The Blood Brothers (band)

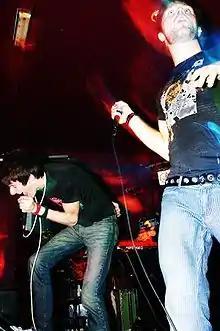
The Blood Brothers performing live, 2003

The Blood Brothers are an American post-hardcore band which formed in Seattle's Eastside suburbs in 1997. The group released five full-length albums before their 2007 break-up, but reunited for a series of shows surrounding and including FYF Fest in 2014. They reunited once again in 2024 to celebrate the 20th anniversary of their album "Crimes".